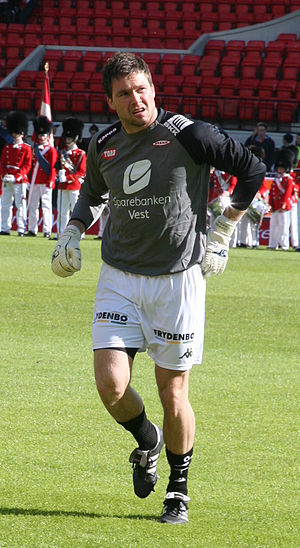
SK Brann / Årets Brannspiller
Håkon OpdalFoto: Nina Aldin Thune
Sportsklubben Brann er en norsk fodboldklub, som spiller i Eliteserien. Klubben blev stiftet 26. september 1908 i Bergen, hvor den stadig holder til.